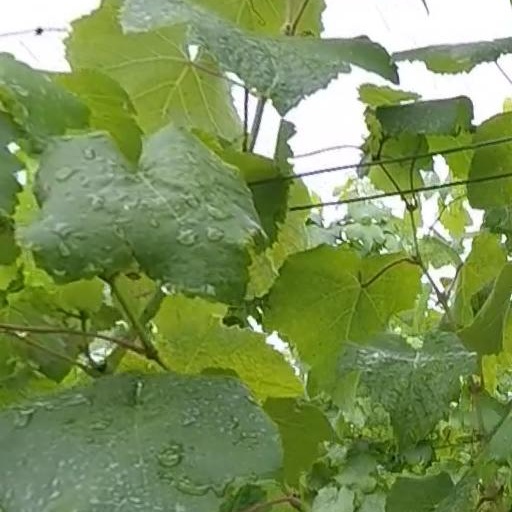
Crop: grape